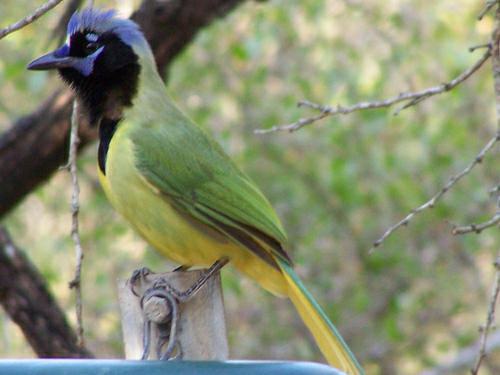
A photo of a green jay